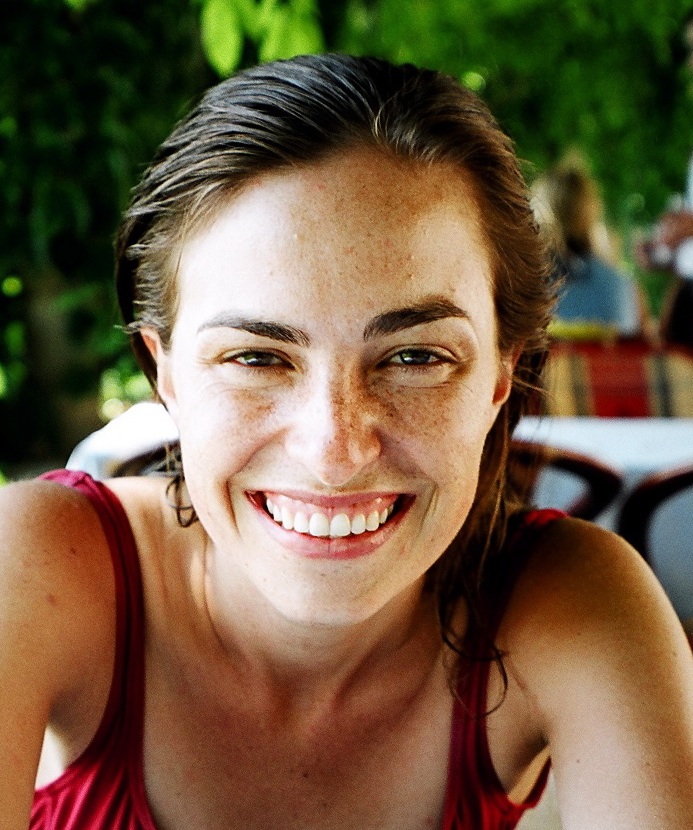
ลิซา เบรนแนน-จอบส์

| name = ลิซา เบรนแนน-จอบส์Lisa Brennan-Jobs
| image = Lisa Brennan-Jobs.jpg
| caption = ลิซา จอบส์ ในปี ค.ศ. 2005
| nationality = อเมริกัน
| occupation = นักข่าว, นักเขียน
| parents = สตีฟ จอบส์คริส-แอน เบรนแนน
| website =
ลิซา นิโคล เบรนแนน-จอบส์ (, เกิด 17 พฤษภาคม ค.ศ. 1978) นักหนังสือพิมพ์และนักเขียนหนังสือนิตยสารชาวอเมริกัน บุตรนอกสมรสของสตีฟ จอบส์ ที่เกิดกับคริส-แอน เบรนแนน
==ประวัติ==
ลิซา เบรนแนน-จอบส์ เกิดเมื่อวันที่ 17 พฤษภาคม ค.ศ. 1978 โดยเธอเป็นบุตรสาวนอกสมรสของสตีฟ จอบส์ ผู้บริหารระดับสูงของแอปเปิลคอมพิวเตอร์ ที่เกิดกับคริส-แอน เบรนแนน โดยเบรนแนน-จอบส์ได้เติบโตในแคลิฟอร์เนีย และได้รับการเลี้ยงดูจากมารดา
ในปีที่เธอเกิด บริษัทแอปเปิลมีการเติบโตอย่างรวดเร็ว และภายหลังมีการผลิตคอมพิวเตอร์แอปเปิลลิซาขึ้น และคนส่วนใหญ่คิดว่ามาจากชื่อของเธอที่เป็นบุตรสาวคนแรกของจอบส์ แต่ทางบริษัทแอปเปิลกลับออกมาระบุว่า ชื่อดังกล่าวมาจากตัวย่อของ "Local Integrated Software Architecture" (LISA)
==การศึกษาและผลงาน==
เบรนแนน-จอบส์ สำเร็จการศึกษาจากมหาวิทยาลัยฮาร์วาร์ด ในปี ค.ศ. 2000 จากนั้นจึงย้ายไปยังยุโรปและใช้ชีวิตอยู่ที่นั่น 7 ปี
ปัจจุบันเธอเป็นนักเขียนและเรียงความลงในเว็บไซต์ส่วนตัวของเธอ โดยผลงานที่ได้รับการตีพิมพ์ของเธอ ได้แก่ "The Southwest Review", "The Massachusetts Review", "Harvard Crimson", "The Harvard Advocate", "Spiked", "Vogue" และ "O, The Oprah Magazine"
==อ้างอิง==
หมวดหมู่:ชาวอเมริกันเชื้อสายซีเรีย
หมวดหมู่:นักเขียนชาวอเมริกัน
หมวดหมู่:นักข่าวชาวอเมริกัน
หมวดหมู่:สตีฟ จอบส์
หมวดหมู่:บุคคลจากมหาวิทยาลัยฮาร์วาร์ด
หมวดหมู่:บุคคลจากรัฐแคลิฟอร์เนีย